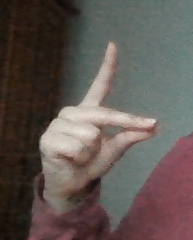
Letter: ta